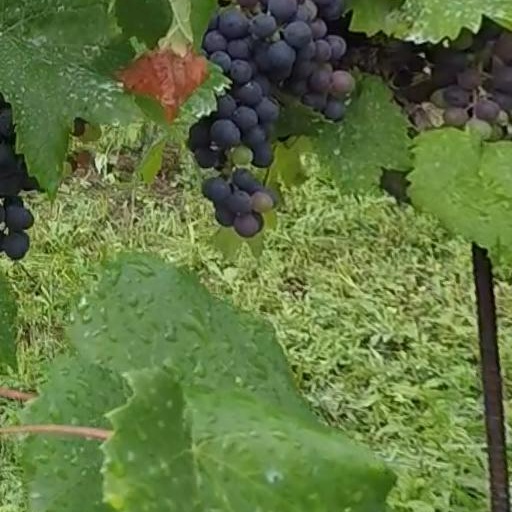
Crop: grape